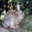
Label: rabbit